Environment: real
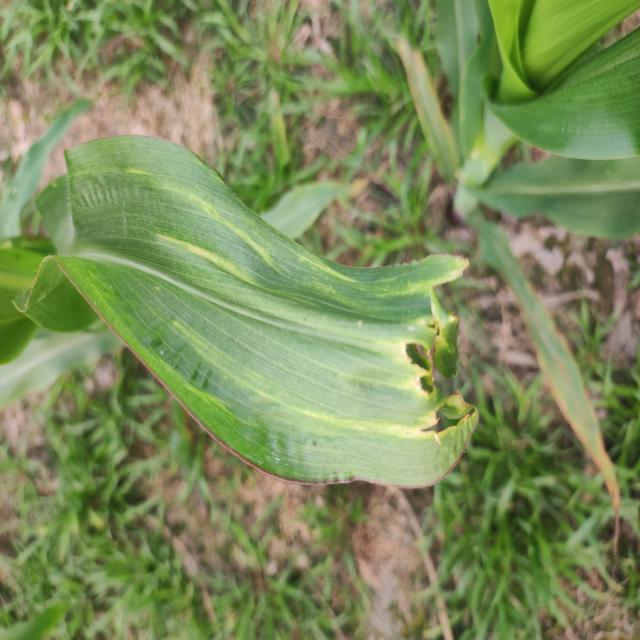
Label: fall_armyworm